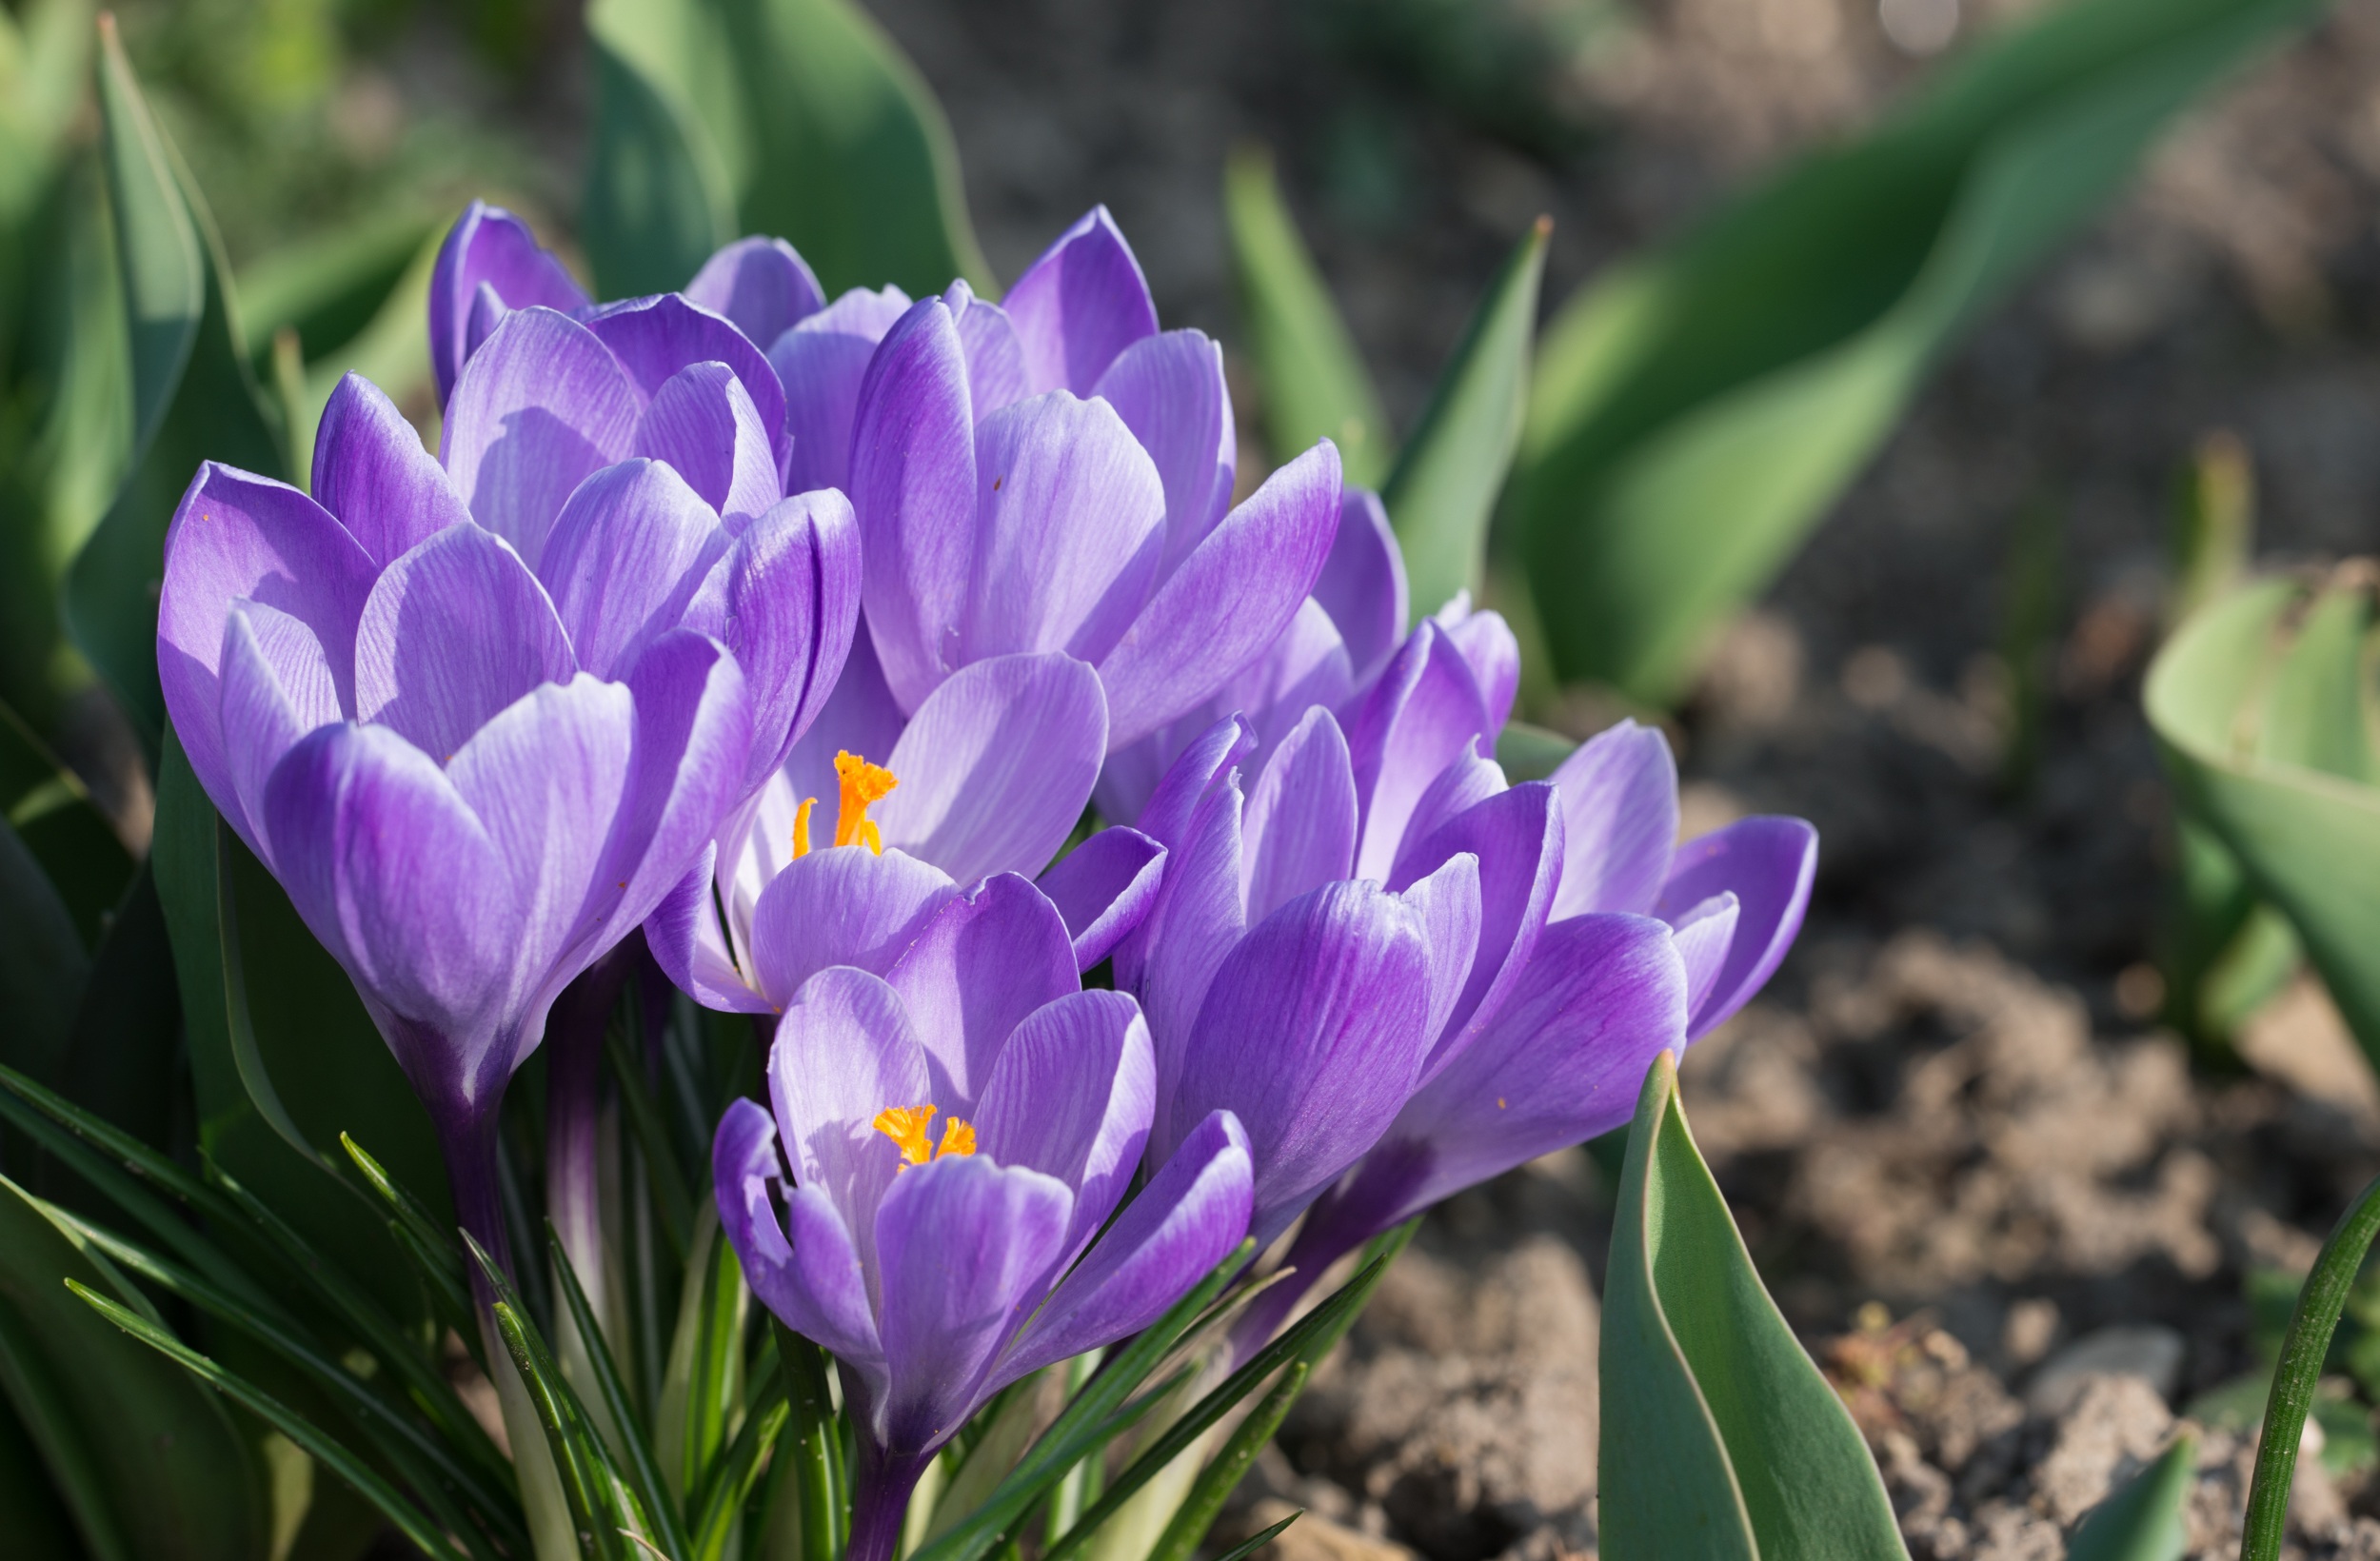
nature, blossom, plant, meadow, flower, purple, bloom, spring, botany, garden, flora, violet, crocus, spring crocus, early bloomer, spring flower, spring awakening, flowering plant, land plant, iris family